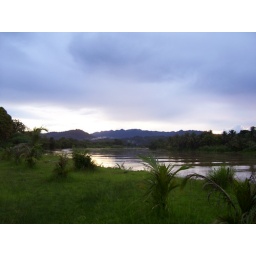
Scenery near SIB, Borneo Evangelists' Church. Blue clouds, blue mountains, slow flowing river, and the shiny setting sun...